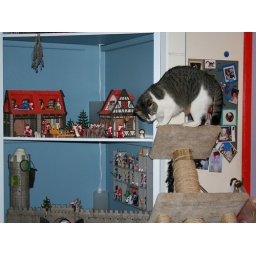
The cats figured out how to tip over their cat tree to get to the Santa Village!(Photo by Mel.)